History of Michigan State University

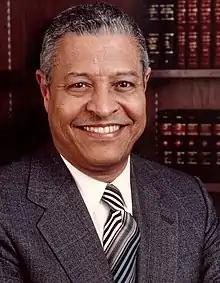
President Clifton R. Wharton, Jr.

As the pioneer land grant university, it has historically sought to provide educational opportunities to a wide variety of students, especially to those from the farming and working classes. Former President Peter McPherson stated "access to MSU and the education it offers is one of our roots" while noting the challenge, even irony, in maintaining such openness as the university's quality makes it ever more popular and difficult to be admitted into.